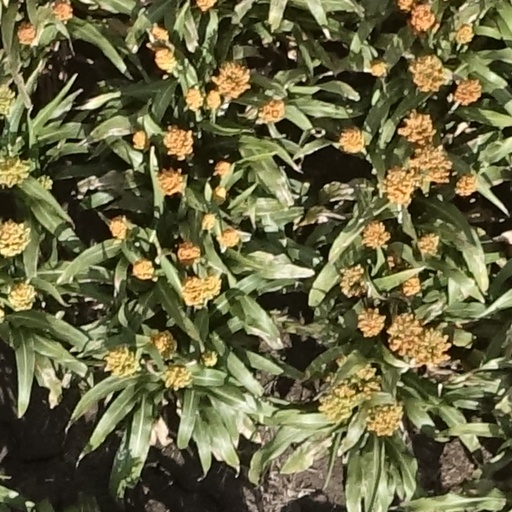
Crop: sorghum